Bhaktivedanta Manor

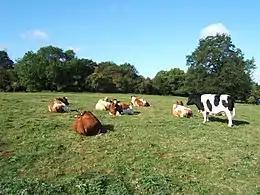
Livestock grazing in the property's designated cow sanctuary

[Bhaktivedanta Manor] is unique in the UK because there is no comparable alternative place for teaching, worship and meditation; and the level of provision of these religious facilities is to an exceptionally high standard. Furthermore, the close association of the Hare Krishna movement's founder with the Manor makes it a special, if not unique place …